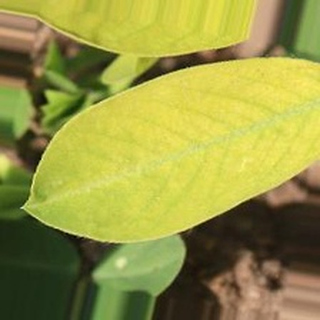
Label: groundnut_nutrition_deficiency